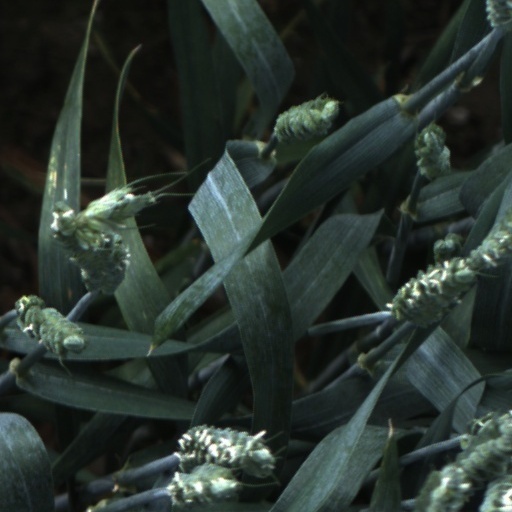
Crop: wheat